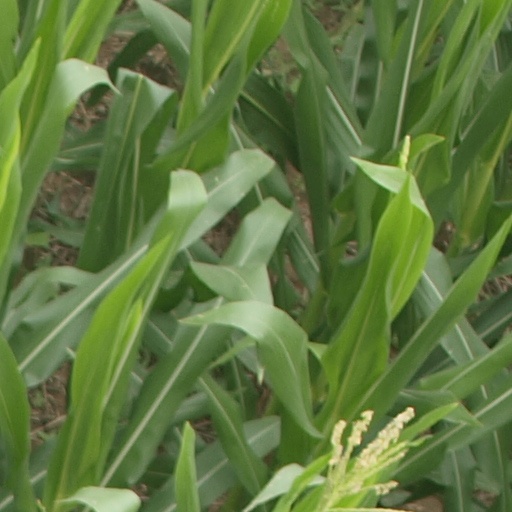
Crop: maize; corn